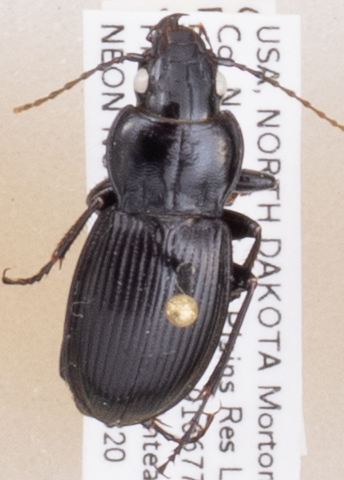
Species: Cyclotrachelus torvus
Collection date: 2019-08-20
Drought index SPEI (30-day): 0.362
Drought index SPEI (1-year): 1.13
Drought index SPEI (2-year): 0.944